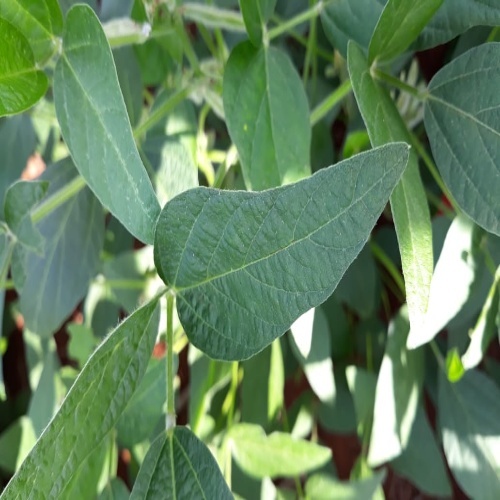
Label: Healthy